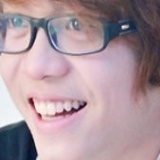
ca sĩ Bùi Anh Tuấn